Walker-Combs-Hartshorne Farmstead

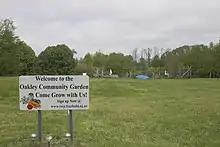
Oakley Community Garden

In 1832, Elijah Combs sold the property to Ruliff Reed Schanck, which he owned for a brief period of time. In 1842 Richard Salter Hartshorne, Jr. purchased the farm and in 1850 he added the Italianate porch to the front of the house. The farmstead remained successful under the ownership of the Hartshornes during the Gilded Age, in 1911 it was sold for $32,000.00 to the last family of ownership, the Oakley family. Charles Oakley Jr. made some extensive renovations to the house, the interior and the exterior, before passing away in 1932. With Charles' son predeceasing him by two years, the farm was owned and managed by his wife, Elizabeth, and his daughter, Elizabeth. Despite struggling through the Great Depression, the farm remained profitable by selling their produce to new markets. By 1981, the farmstead was the largest operating farm in Monmouth County. Elizabeth Oakley was the last to manage and inhabit the farmstead. While continuing to successfully manage the farmstead, Elizabeth was also fascinated in the farmstead's rich history. She worked hard to preserve it, having accomplished her life's goal in having the farm be placed in the U.S. National Register of Historic Places in 1990. Elizabeth Oakley passed away in her home on April 22, 1995.